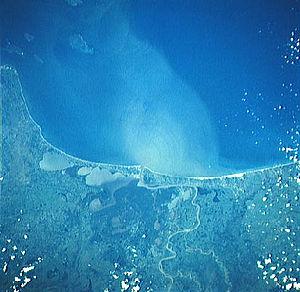
Astronaut Photography of Earth - Fleuve Papaloapan